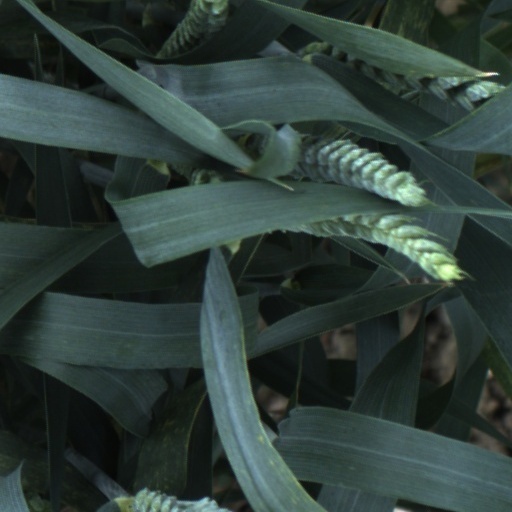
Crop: wheat